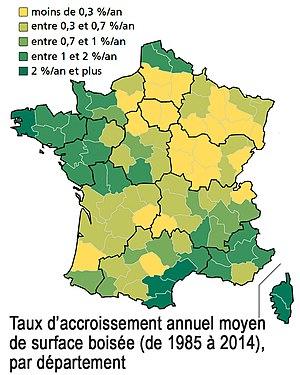
Forêt française
Selon l'inventaire forestier national, la forêt en France métropolitaine couvre 17 millions d'hectares soit 170 000 km². Cela correspond à un taux de boisement de 29,7 % du territoire proche du taux mondial et qui est en progression. Elle comprend 136 espèces d'arbres.